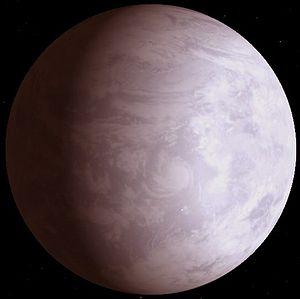
Gliese 581 c est une planète extrasolaire confirmée en orbite autour de l’étoile Gliese 581, une naine rouge située à une distance d’environ 20,5 années-lumière du Soleil, dans la constellation zodiacale de la Balance.
Une exoplanète, ou planète extrasolaire, est une planète située en dehors du Système solaire.